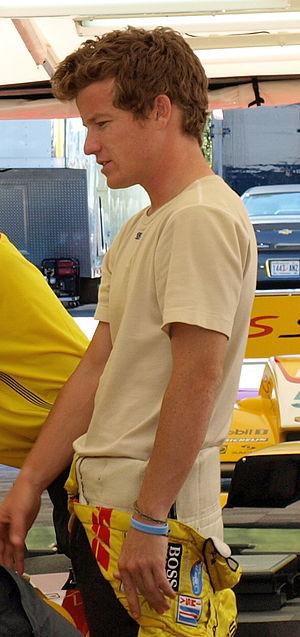
Patrick Long, né le 28 juillet 1981 à Thousand Oaks en Californie, est un pilote automobile américain.